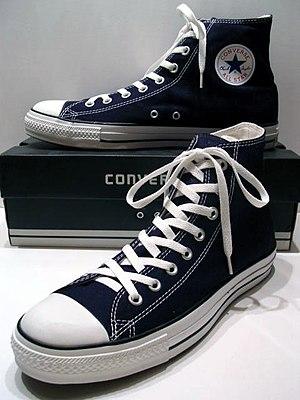
Les Chuck Taylor All-Stars ou Converse All Stars sont des chaussures de sport, à l'origine en toile, produites par la marque américaine Converse.
Converse est une entreprise fondée par Marquis Mills Converse aux États-Unis en 1908, et qui fabrique essentiellement des chaussures de sport.